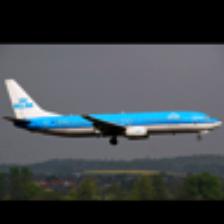
Label: NonHuman